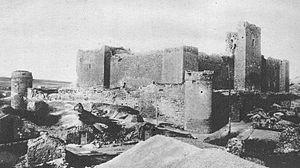
Trigueros del Valle est une commune de la province de Valladolid dans la communauté autonome de Castille-et-León en Espagne.